Clemson Tigers football

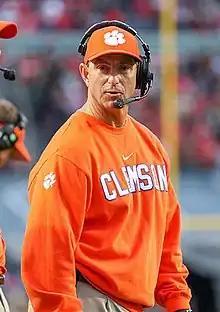
Coach Dabo Swinney

The modern era is defined by the leadership of Dabo Swinney, who became head coach in 2008. Swinney revitalized the program, leading the Tigers to multiple ACC championships and two national titles in 2016 and 2018. His tenure has been characterized by significant achievements, including the establishment of Clemson as a perennial contender in the College Football Playoff. Swinney’s ability to recruit and develop talent, combined with strategic hires like offensive coordinator Chad Morris and defensive coordinator Brent Venables, has sustained Clemson’s success. Notably, under Swinney, Clemson became the first team since 1897 to finish a season 15–0. In 2022, Clemson defeated Syracuse 27–21, extending the Tigers' home winning streak to 38, a new ACC record.